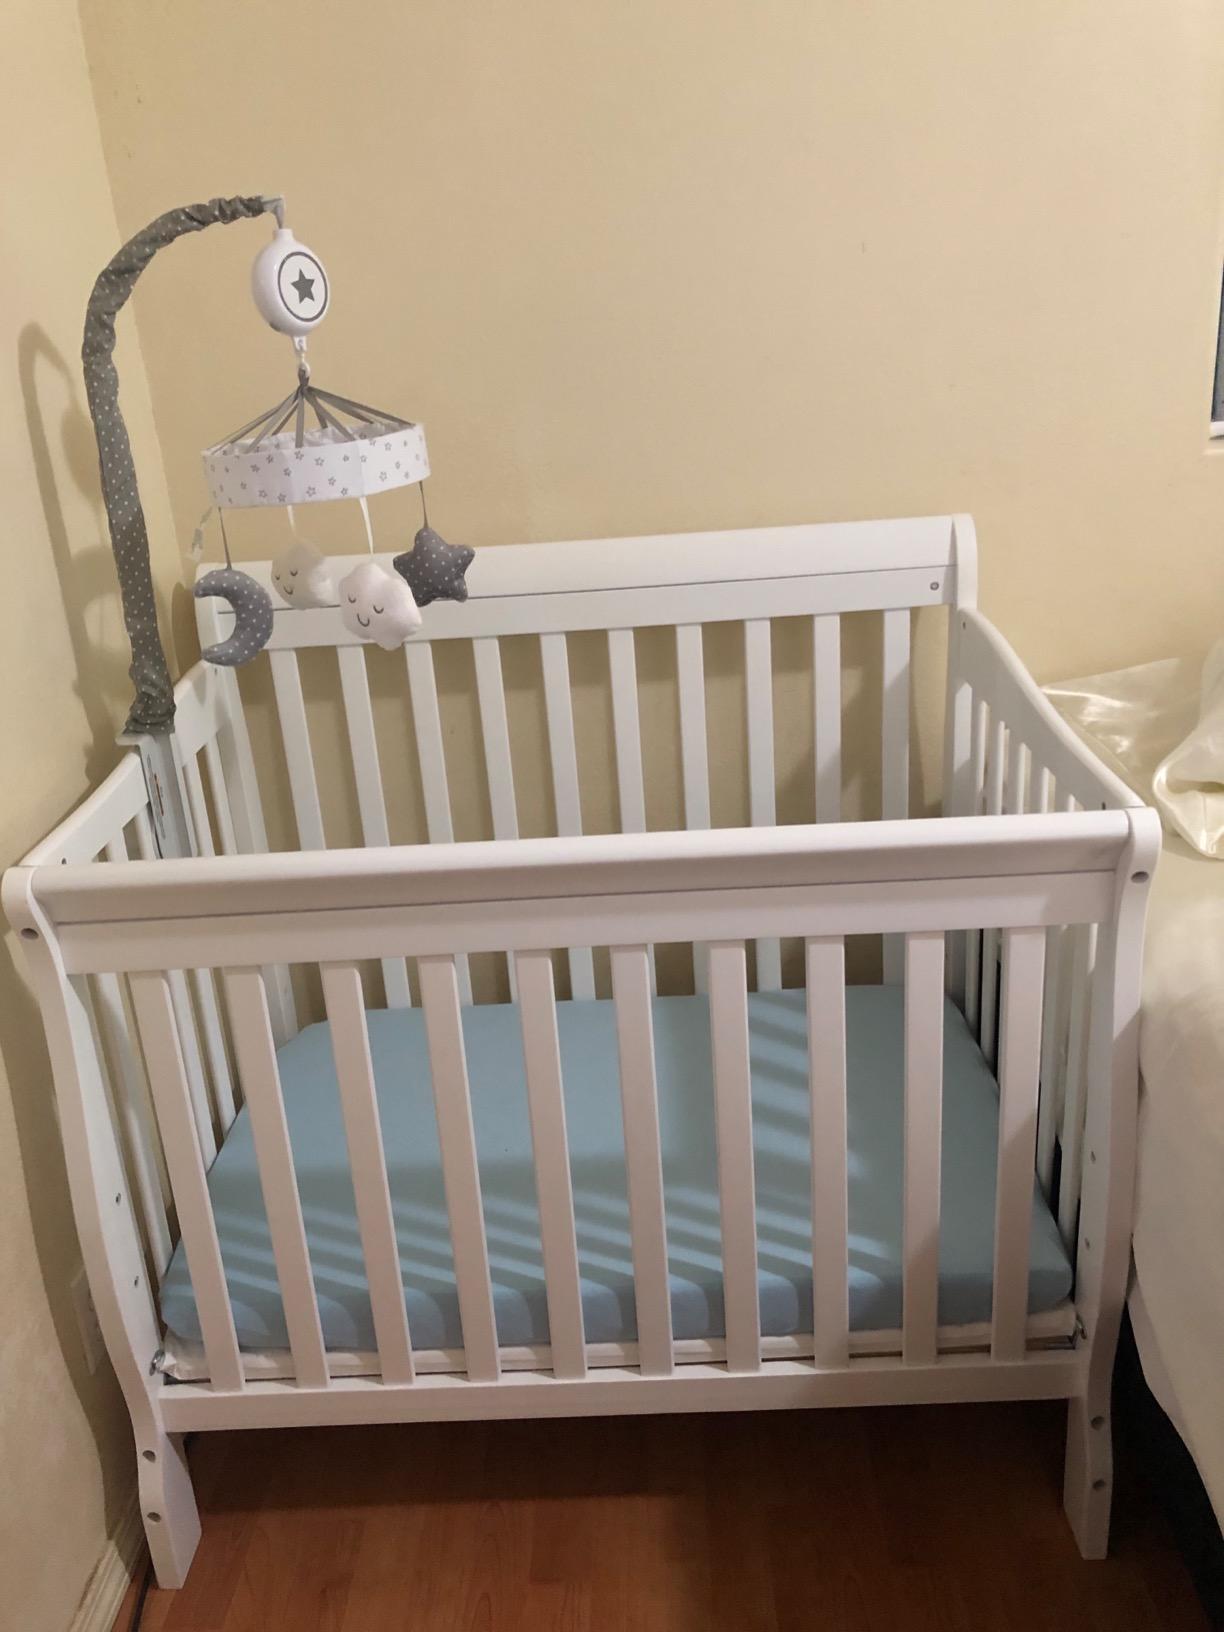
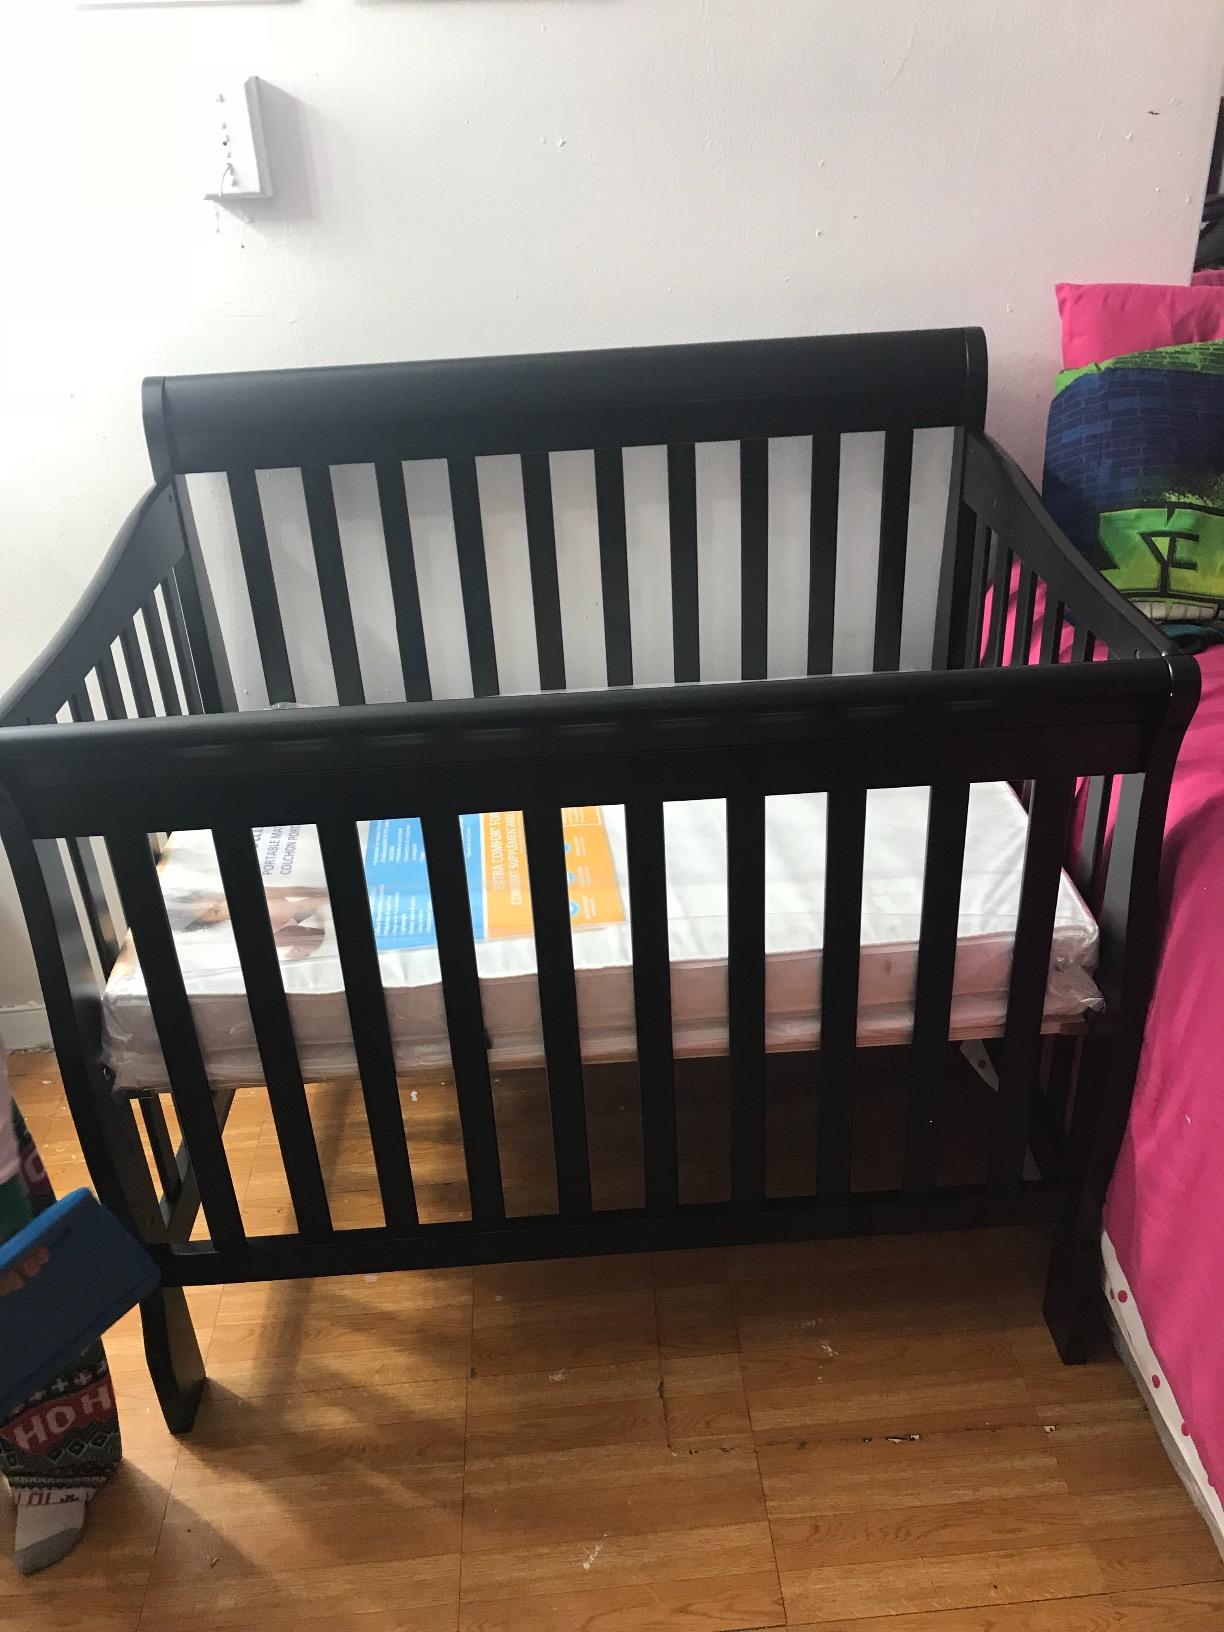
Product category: products_crib
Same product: no